Jo Mora

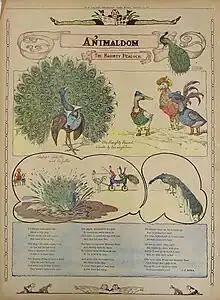
In 1907, Mora wrote and illustrated the comic strip "Animaldom".

In 1907, Mora returned to California and married Grace Needham. Their son, Joseph Needham Mora, was born on March 8, 1908. The Moras moved to San Jose, California, where Mora continued his work.